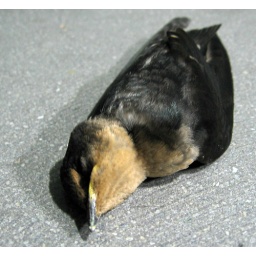
dead bird (don't know how it died) found it on the floor here in school. Tainan County, Taiwan